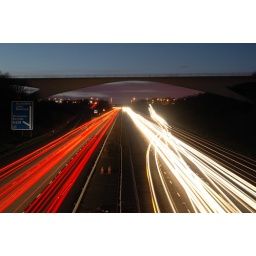
time lapse photo of m1 jct 37 from a road bridge over mway